Question: Please indicate a possible affordance area of the boxing_punching_bag that can be used for punching
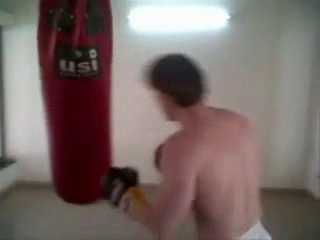
Answer: [36.5, 4, 118.5, 206]